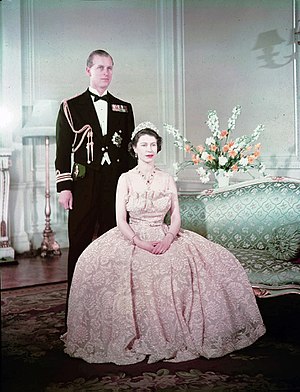
Elizabeth 2. af Storbritannien / Ægteskab og børn
Prinsesse Elizabeth og Prins Philip i 1950.
Dronning Elizabeth II af Storbritannien er dronning og statsoverhoved for Det Forenede Kongerige Storbritannien og Nordirland og 15 andre Commonwealth-lande herunder Australien, Canada, New Zealand og Jamaica. Hun er mest engageret i Storbritannien, hvor hun normalt opholder sig, og hvor hendes forfædre har regeret i mere end 1000 år.